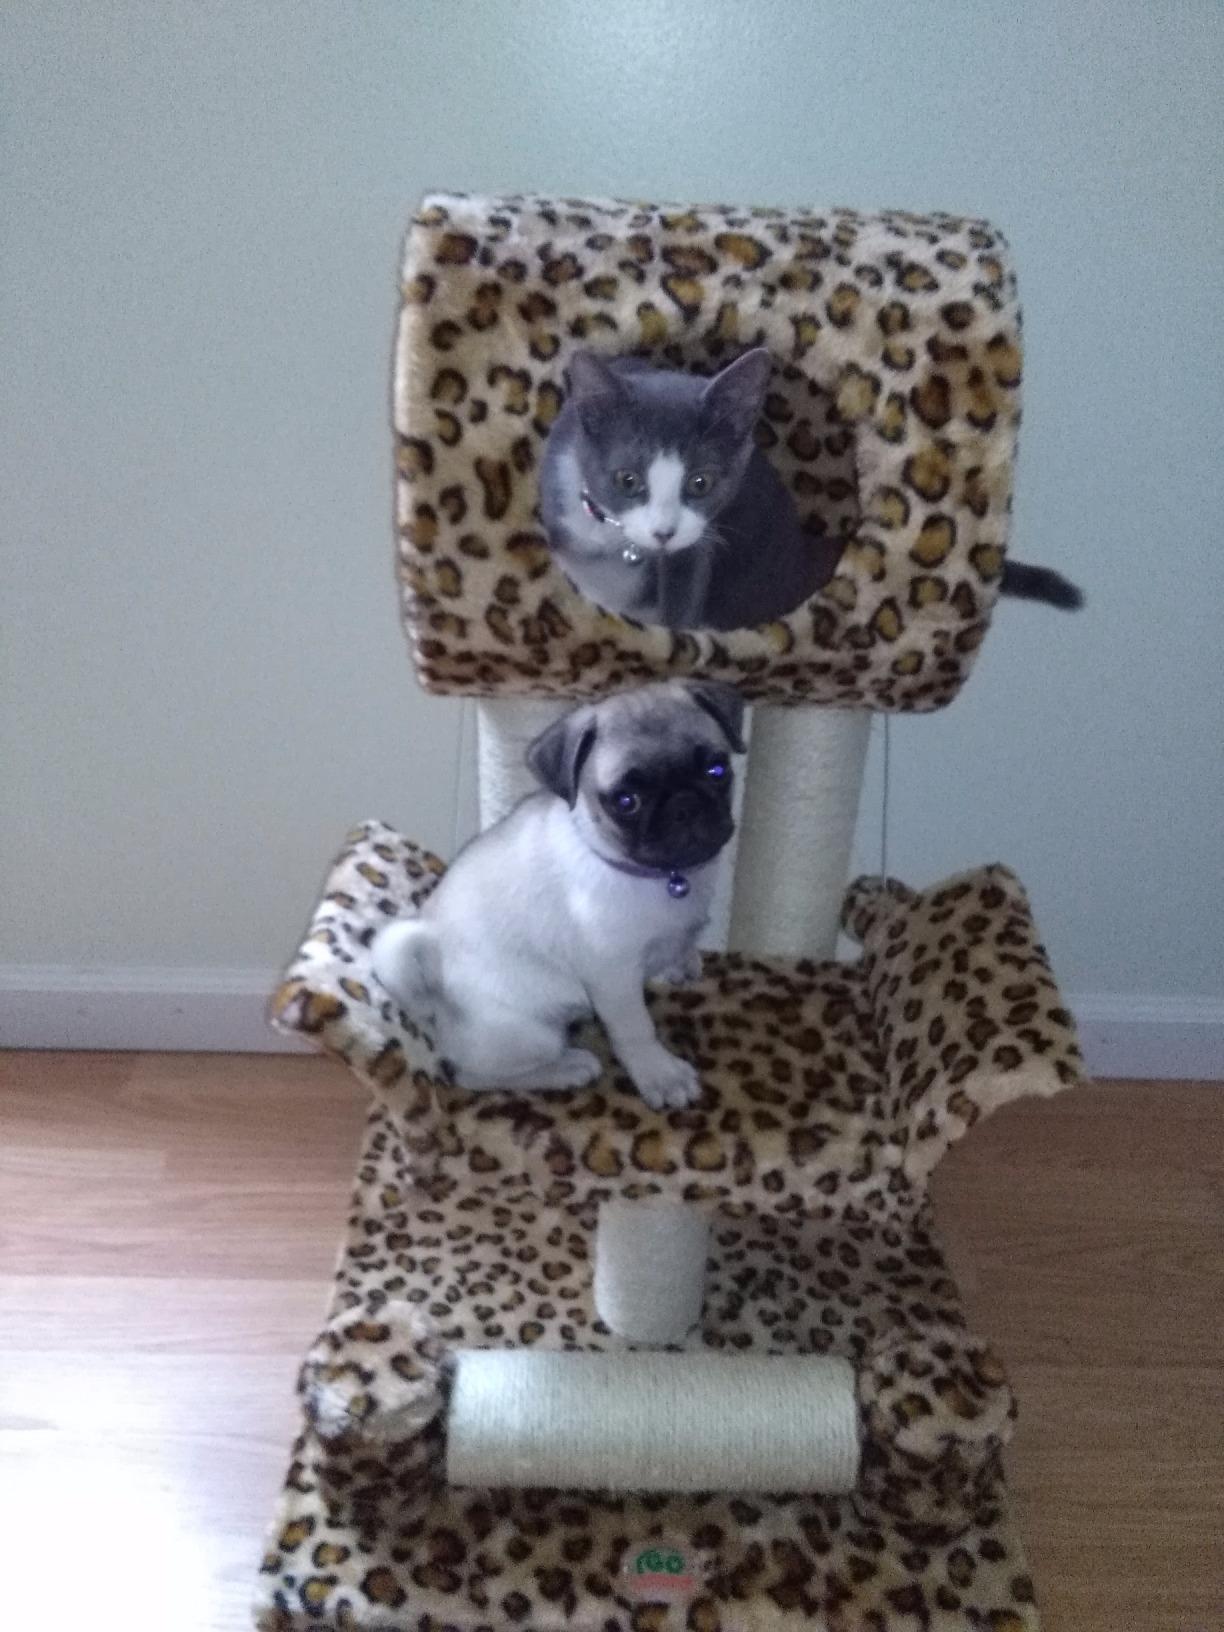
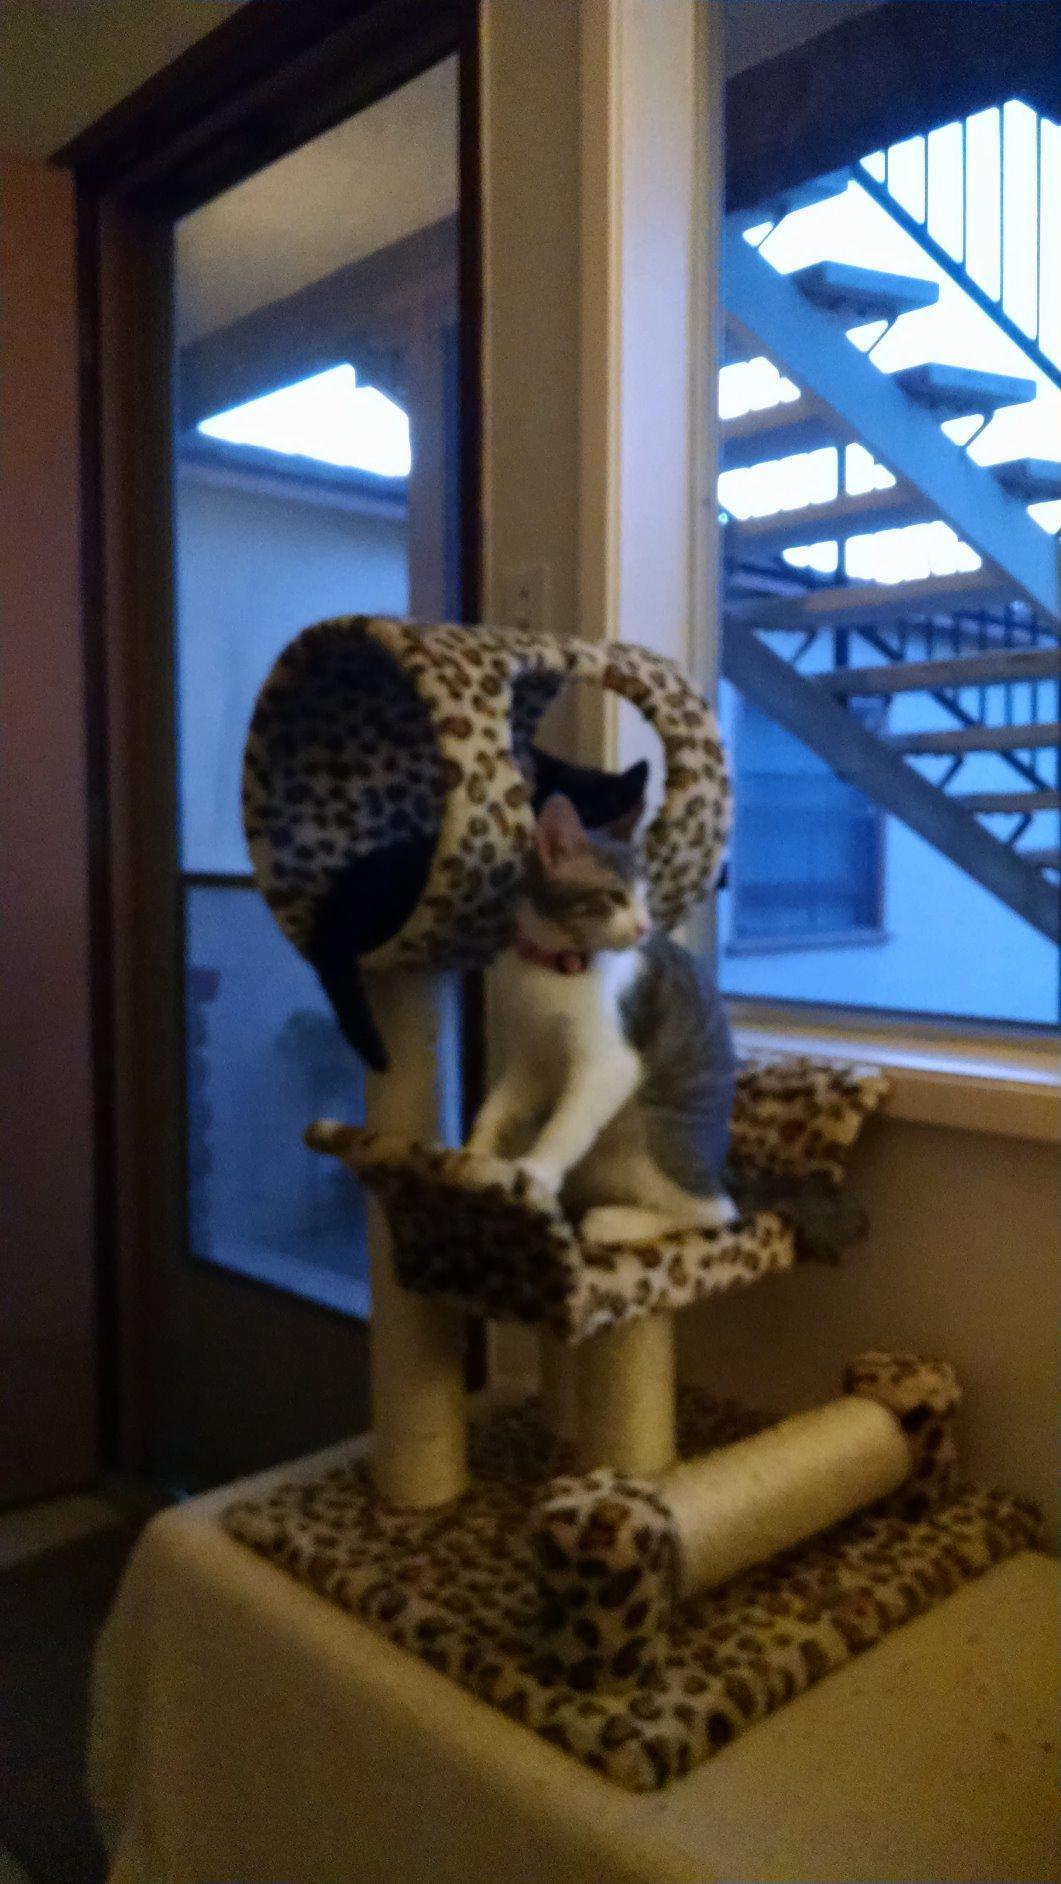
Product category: items_cat tree
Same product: yes